When We Were Alone

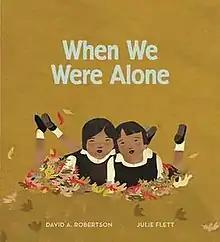

When We Were Alone is a children's book written by David Robertson, illustrated by Julie Flett and published December 1, 2016 by HighWater Press. The book is published in English, and one edition include text in Swampy Cree syllabics and Roman orthography, translated by Alderick Leask.